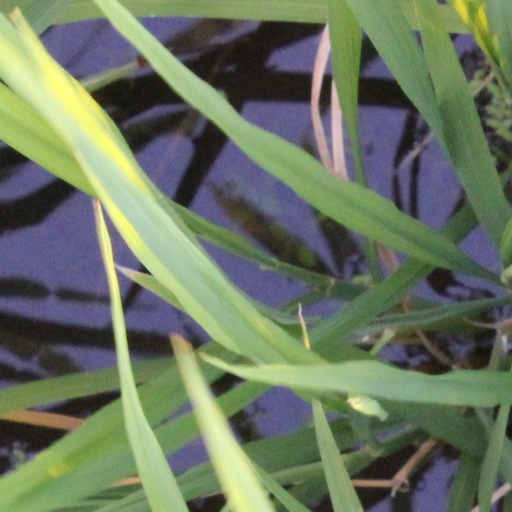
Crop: rice